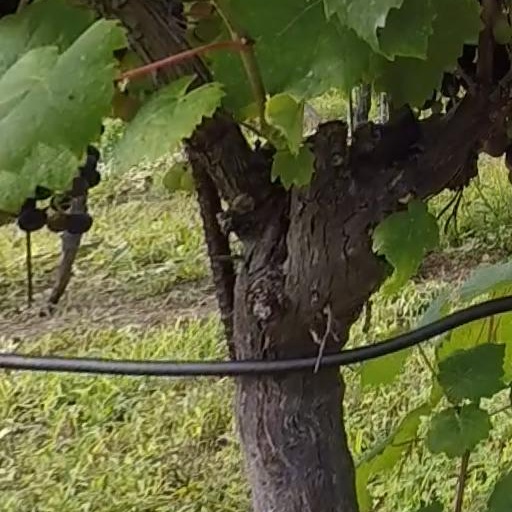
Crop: grape